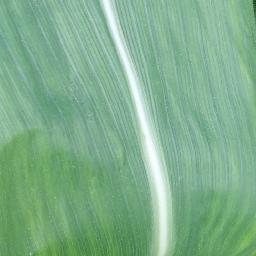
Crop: corn
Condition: (maize)_healthy